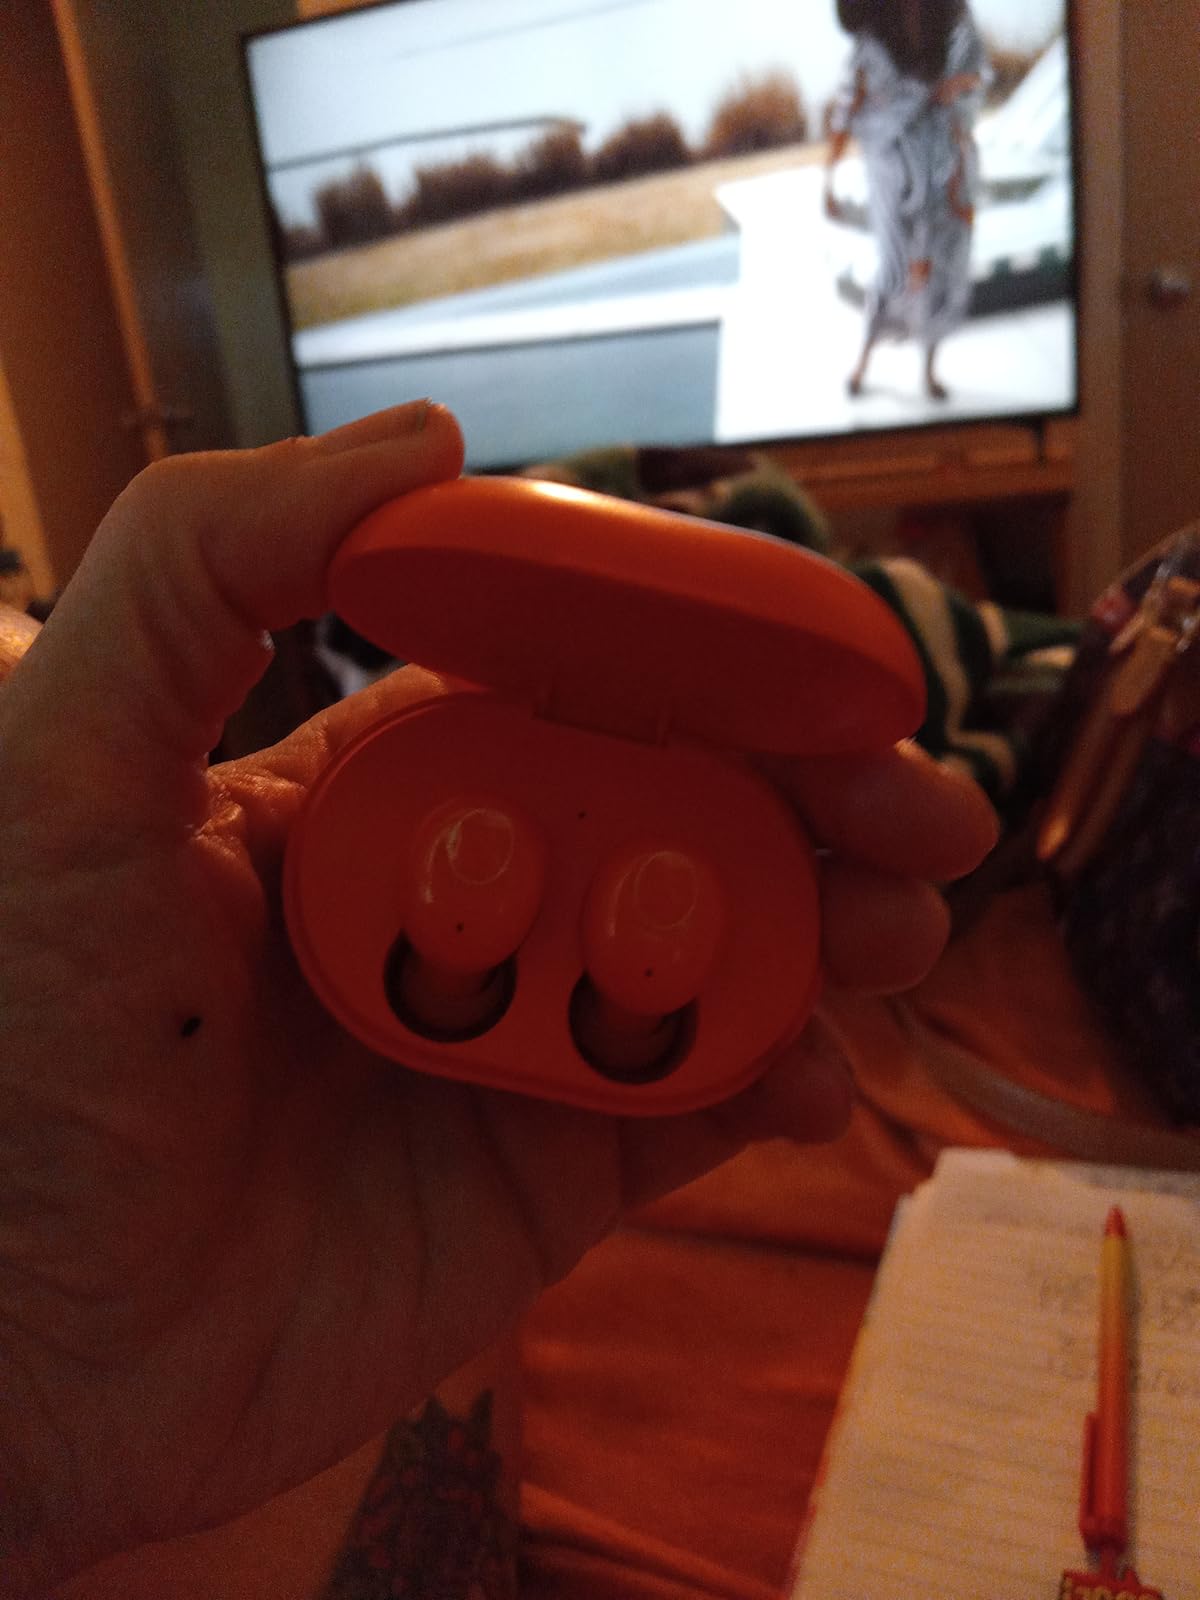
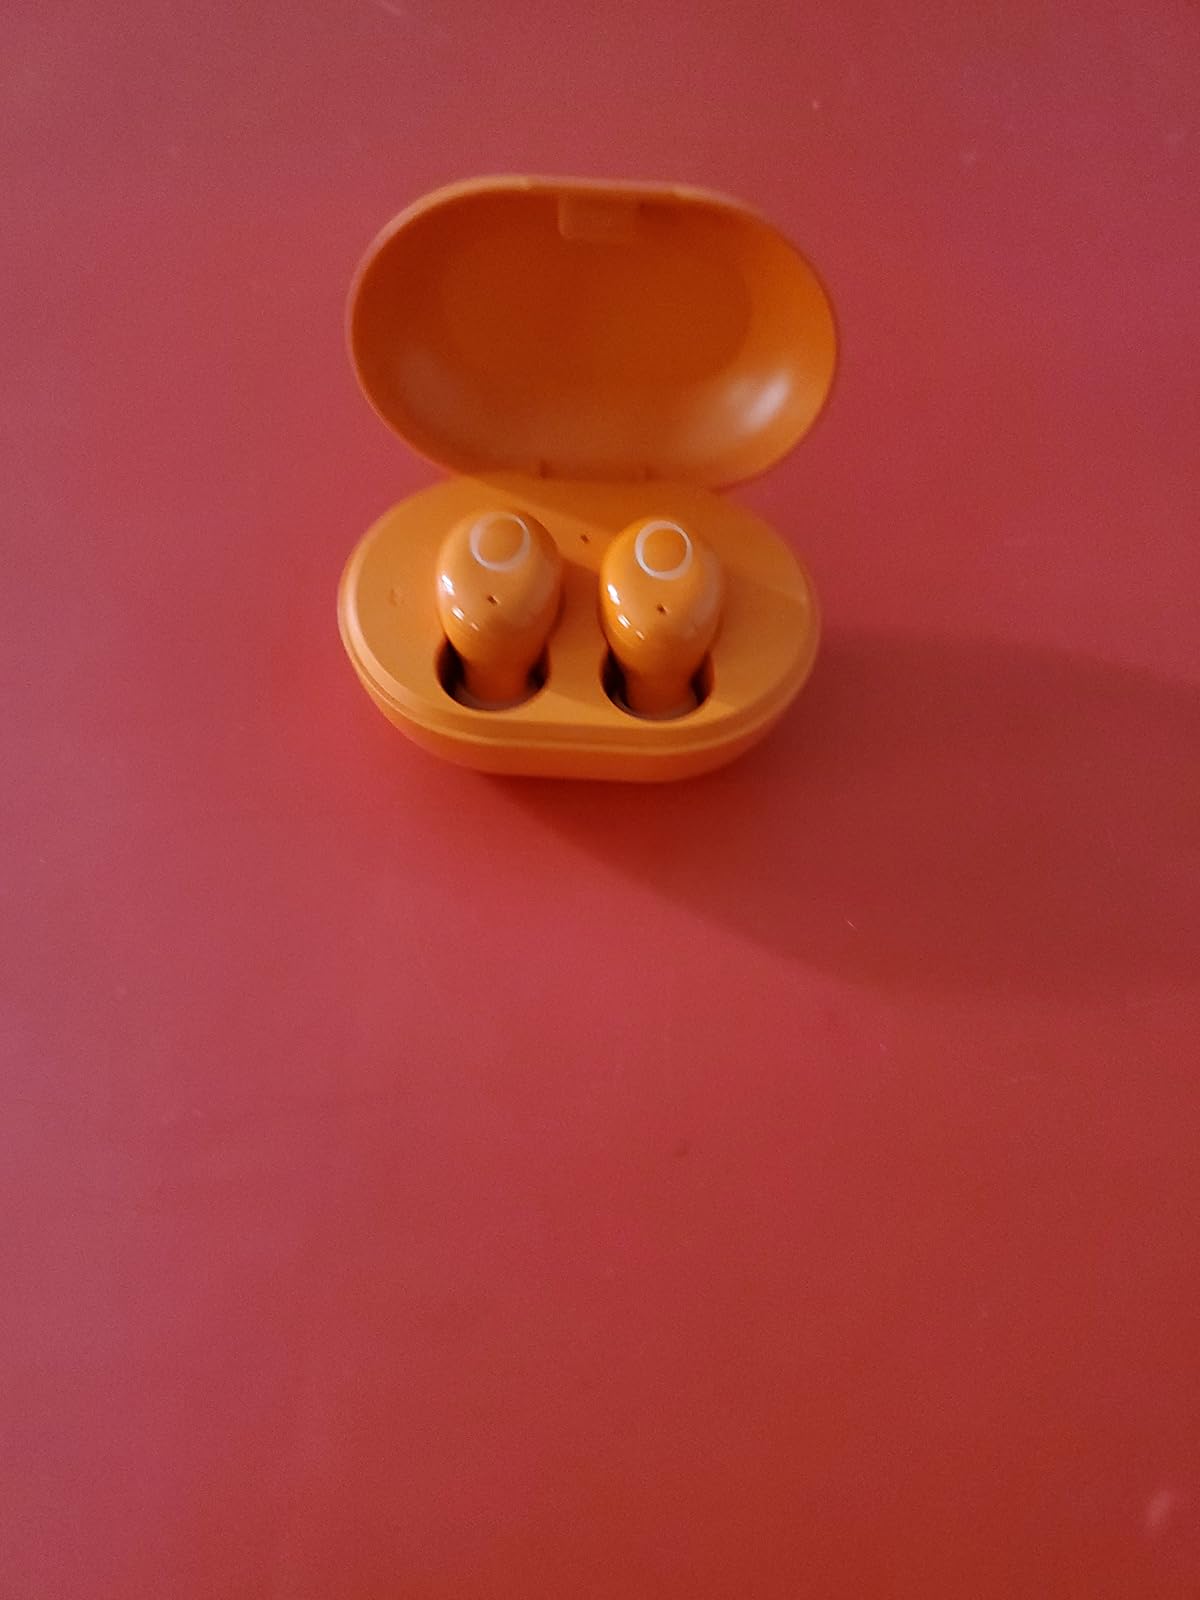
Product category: earbuds
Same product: yes